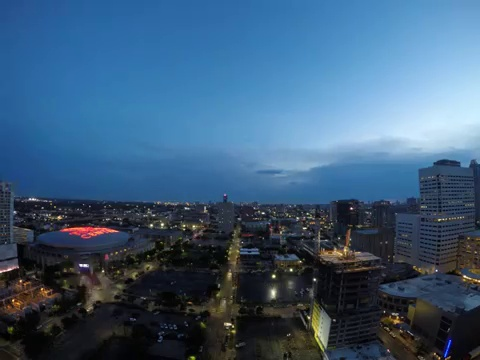
Fire: no
Smoke: no